David Mancovitz

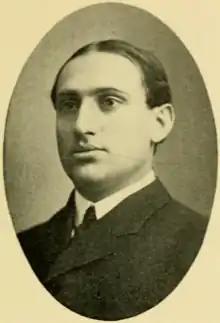
David Mancovitz portrait

David Mancovitz (August 15, 1877 – June 25, 1936) was an American attorney and politician from Boston, Massachusetts.